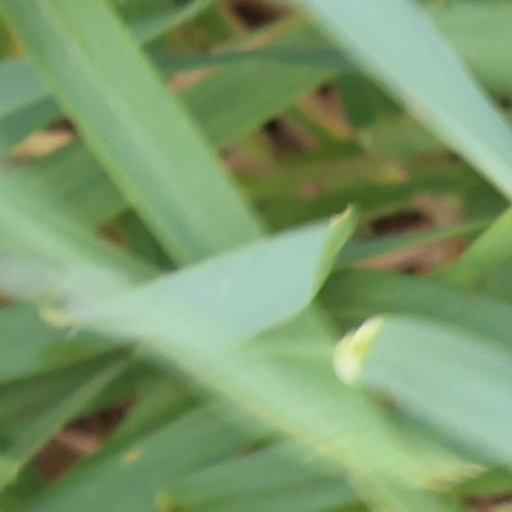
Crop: wheat